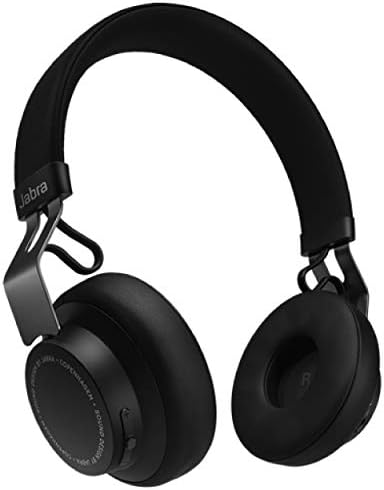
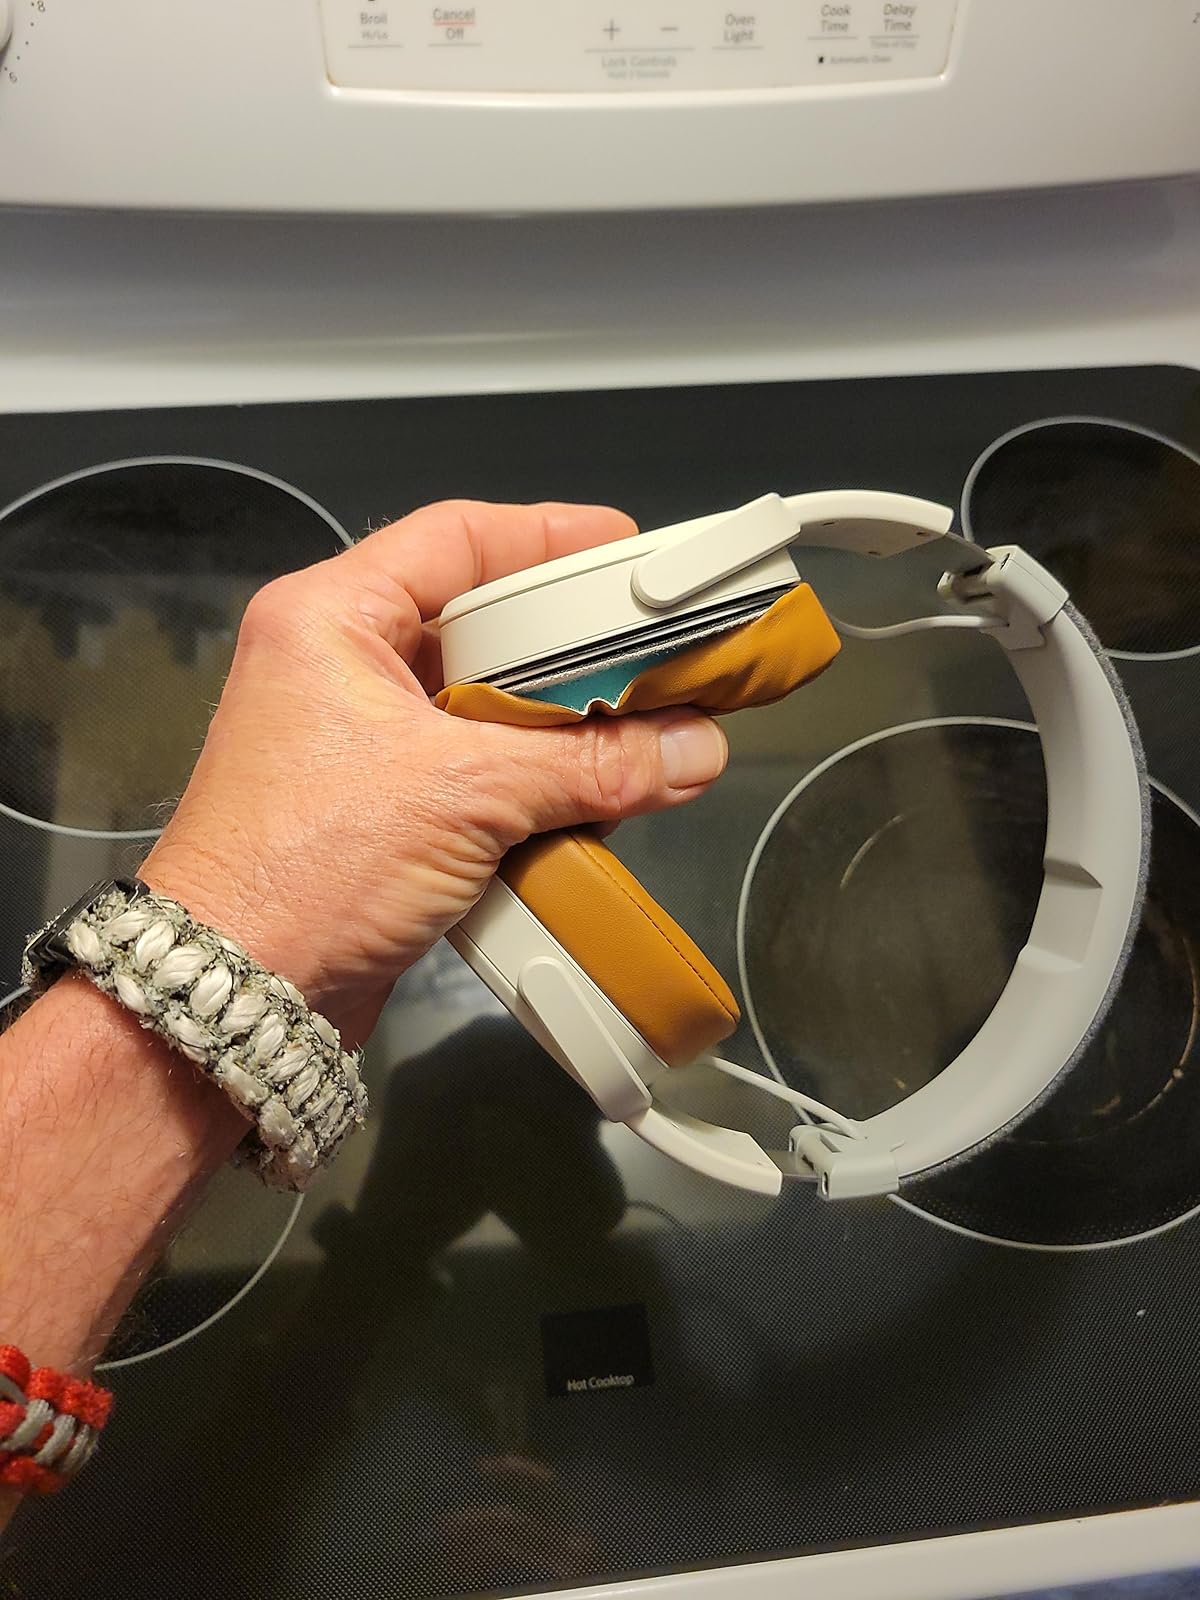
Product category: headphones
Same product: no